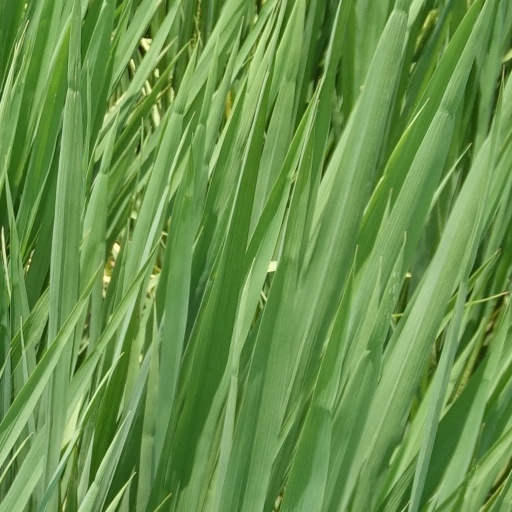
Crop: rice